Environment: real
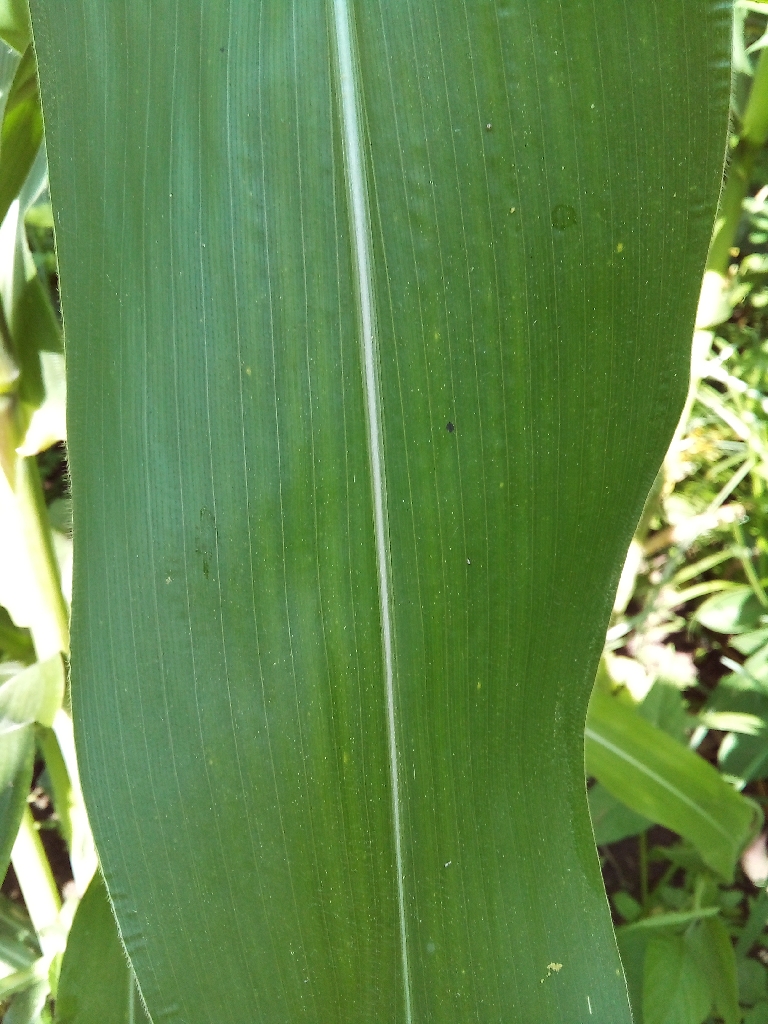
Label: healthy